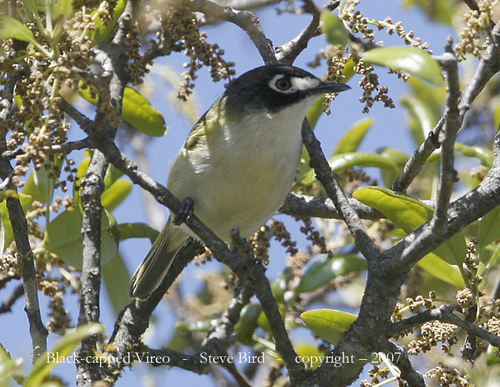
this bird has a white and yellow belly and a black head with a white eyering and black beak.
bird has round eye with white patch across and staight bill and white breast feathersa bird with a slender black beak, white throat, with a black cap and cheek, and white eye ring and superciliary with pale yellow patches on wings and belly.
this bird is white with a black head and has a long, pointy beak.
this white, black-footed-and-headed bird has white markings around its yellow eyes.
this bird has a black head, white breast, light yellow belly and gray tail.
a small bird with black crown, white belly, breast and throat and the bill is black and pointeda white perching bird with a black head accented by white rings around the eyes.
this bird is small with a small bill and a yellow to tan belly, a white throat, black cheek patch, and a white eyering.
this small bird has a white body and black head. it has a white eye ring and a small head. it has a small pointed beak.
Species: Black Capped Vireo